Chris Distefano

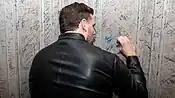
Distefano signs the Beacon Theatre's famous elevator before performing a sold-out show on February 5, 2022

Distefano began performing stand-up in August 2009. He hosted the 2010 "Fencing Masters" on the SNY network and Elite 8 of the 2011 and 2012 March Madness comedy competitions at the comedy club Carolines on Broadway. He headlined "Carolines Breakout Artist Series" and was selected as a finalist in the 2011 NY Comedy Festival. He also performed standup at venues including New York Comedy Club, Comedy Cellar, Gotham Comedy Club, Broadway Comedy Club, and the Laugh Lounge.